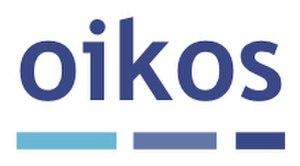
oikos International est une association internationale étudiante apolitique, non religieuse et à but non lucratif qui fédère 39 antennes locales réparties dans 20 pays et qui touche plus de 50 000 étudiants.